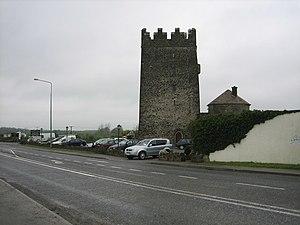
Tyrrellspass est un village dans le comté de Westmeath, en Irlande, où vit une population urbaine de 506 habitants..